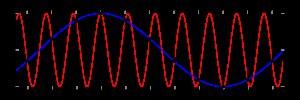
Le repliement de spectre est un phénomène qui introduit, dans un signal qui module une fréquence porteuse ou dans un signal échantillonné, des fréquences qui ne devraient pas s'y trouver, lorsque la fréquence porteuse ou la fréquence d'échantillonnage sont inférieures à deux fois la fréquence maximale contenue dans le signal.